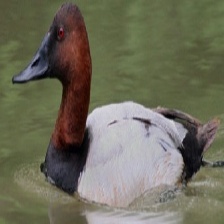
Species: CANVASBACK
Scientific name: AYTHYA VALISINERIA
ImageNet parent category: drake